Fleming D. Cheshire

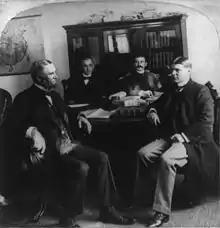
American legation at Beijing circa 1901. (left to right) Edwin H. Conger, Fleming D. Cheshire, William E. Bainbridge, H.G.Squiers

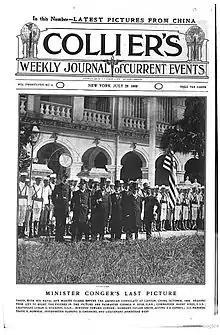
Cheshire (second from left) with Conger (center) reported as killed in Colliers weekly July 28, 1900

On May 6, 1900, someone hurled a rock through the window of the Presbyterian ministry at Peking, almost striking the head of one of the servants within. Acting as interpreter for ambassador Edwin H. Conger, Cheshire was sent to the Tsungli Yamen (the Chinese Foreign Office) to protest the incident. On the way Cheshire noticed that anti-foreign placards were being posted near the ministry by Chinese civilians and that the Boxers were practicing their acrobatics and sword twirling rituals in the neighborhood of the compound while the Chinese authorities did little or nothing to stop the acts. As the days progressed more attacks followed, becoming more pronounced and violent in nature. On June 19, the German minister was murdered en route to Tsungli Yamen by a Manchurian guard and with this news, all diplomats took refuge at the legation compound. During the 55-day siege, most civilians of the various foreign legations took refuge in the British Compound, which was larger and more easily defended than the rest. Cheshire was said to have displayed courageous and inspiring conduct within the walls of the compound joining a group of about 150 men to defend it.